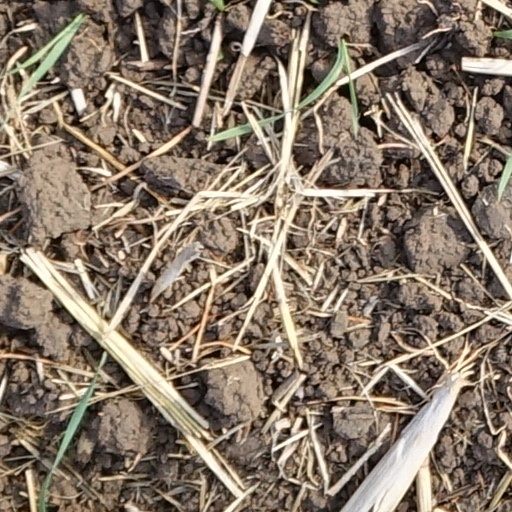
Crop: wheat